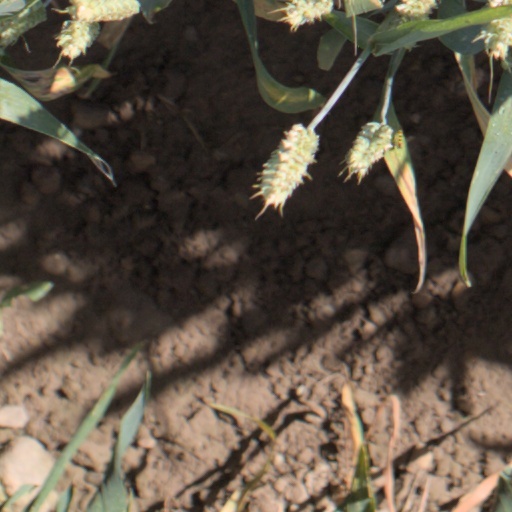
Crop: wheat